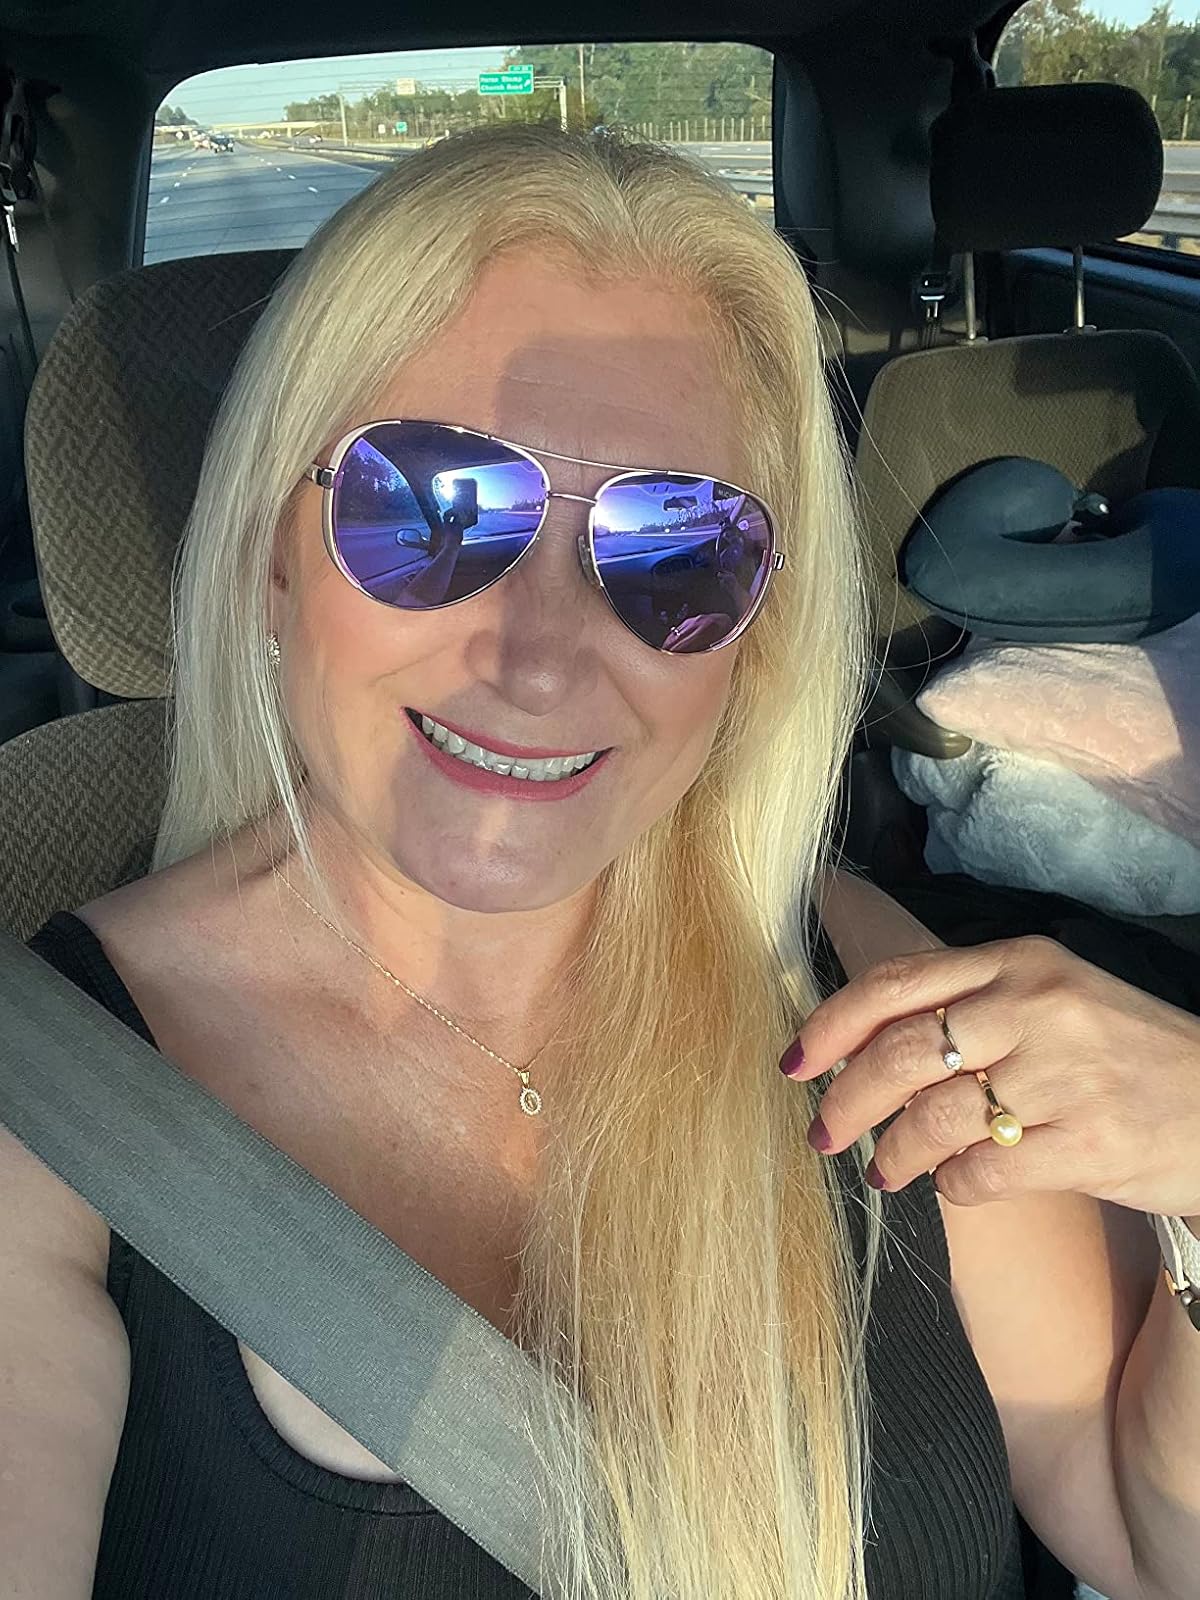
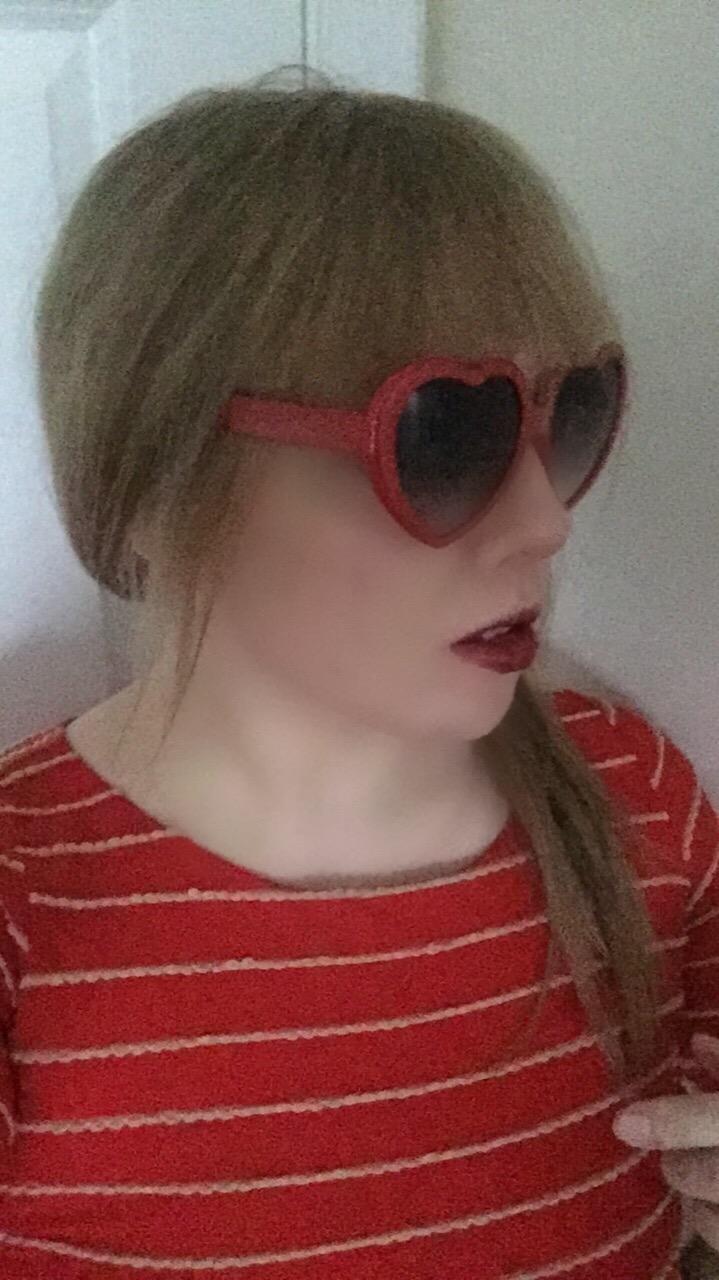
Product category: accessories_sunglasses
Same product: no